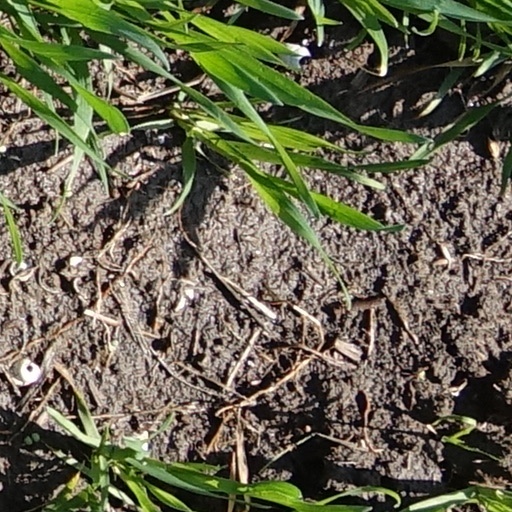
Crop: wheat